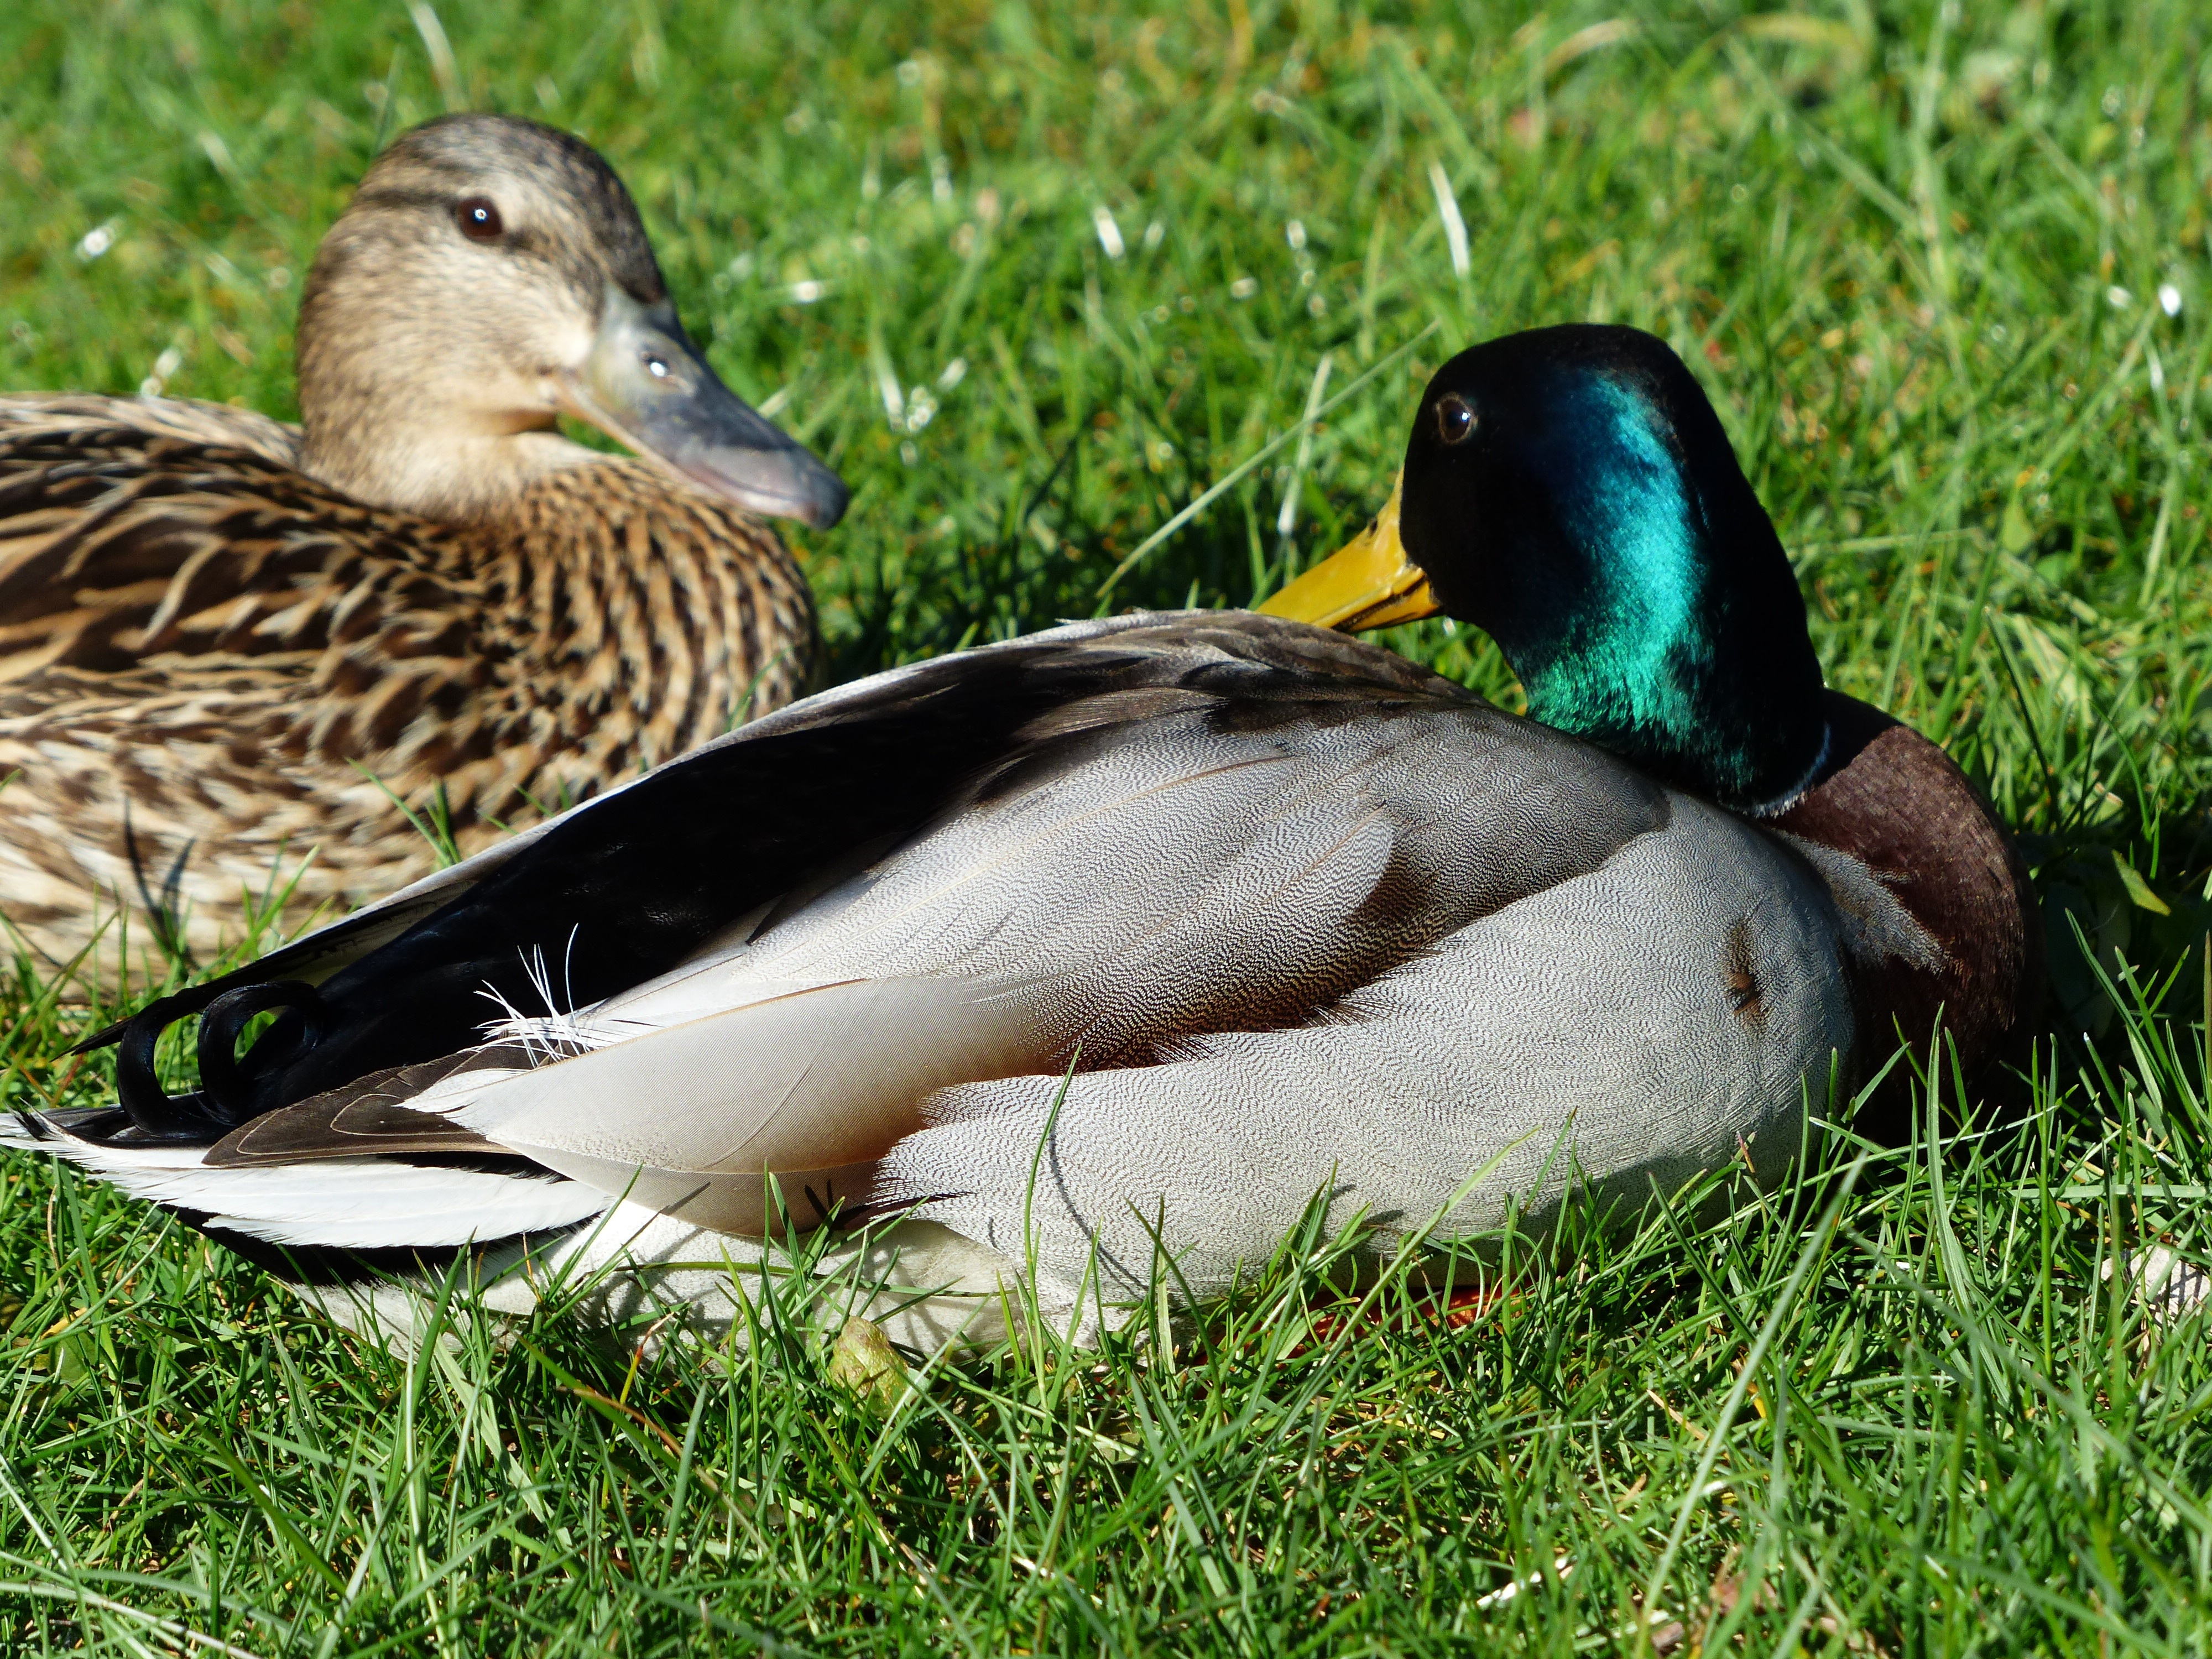
nature, grass, bird, female, wildlife, love, beak, couple, fauna, plumage, poultry, anatidae, duck, head, vertebrate, ducks, pair, bill, waterfowl, species, water bird, mallard, canard, males, duck bird, anas platyrhynchos, swimming duck, stock duck couple, pair of ducks, ducks geese and swans, mallard pair, march duck, house duck, mallard female